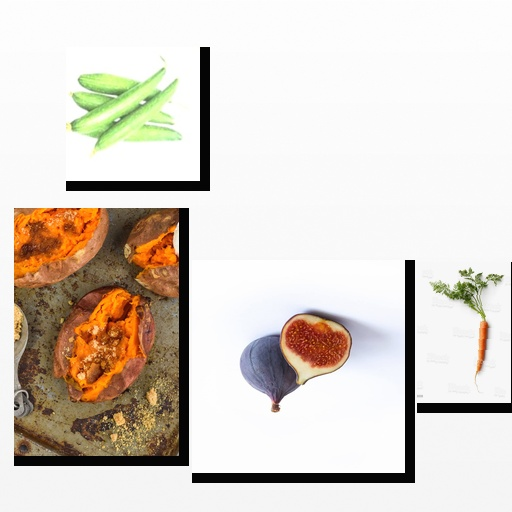
Food items: sponge_gourd, fig, carrot, sweet_potato